Guéridon

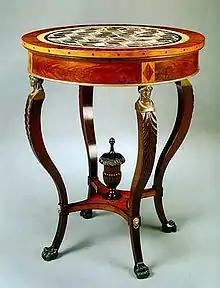
A c. 1810 guéridon by French-born American cabinetmaker Charles-Honoré Lannuier. Mahogany, satinwood, rosewood, and possibly sycamore veneers, gilded brass, and marble. Located in the Red Room of the White House.

A guéridon is a small table supported by one or more columns, or sculptural human or mythological figures, often with a circular top. The guéridon originated in France towards the middle of the 17th century. The supports for early guéridons were often modeled on ancient Egyptian and Greek as well as various African human traditional figures (inspired by caryatids).